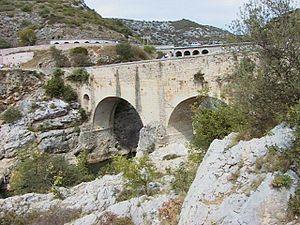
Saint-Guilhem-le-Désert ou Sant Guilhèm dau Desèrt en languedocien est une commune située dans le département de l'Hérault en Languedoc-Roussillon, région Occitanie, classée parmi « Les plus beaux villages de France ».